NOS4A2

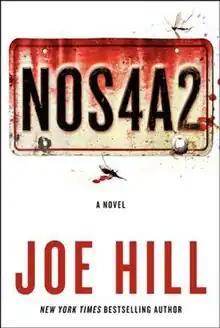

NOS4A2 (pronounced "Nosferatu") is the third novel by American author Joe Hill. The book was published on April 30, 2013, through William Morrow and Company, and has since been adapted to a television series. "NOS4A2" is a horror novel about a woman trying to save her son from a vicious, supernatural killer.